Providence Care

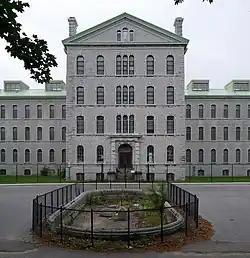
Rockwood Asylum building constructed in the 1860s

Providence Care's Mental Health Services site is a 198-bed facility that provides specialized services to adults in southeastern Ontario with all forms of serious mental illness. Providence Care Mental Health Services is a teaching hospital, providing treatment through three clinical program areas: Adult Treatment and Rehabilitation, Geriatric Psychiatry and Forensic Psychiatry.